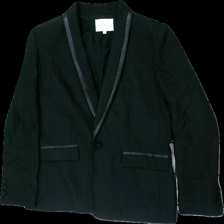
View: front
Type: Blazer
Category: Ladies
Brand: Not in the list
Brand text on label: iro
Colors: Black
Material: 83% wool 17% acrylic
Cut: Regular
Size: 40
Season: All
Stains: Minor
Damage: fläck
Damage location: top left
Damage 2 location: middle center
Damage 3 location: middle left
Price range: 250-400
Recommended usage: Reuse
Description: svart kavaj med svag fläck på vänster axel